Urnfield culture

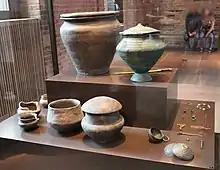
contents, 9th century BC, Germany.

Large hoards of sickles dating from the Bronze Age have been excavated across central Europe which feature a range of cast markings. An analysis of the Frankleben hoard and other sickle hoards from Germany dating from the Tumulus and Urnfield periods found that markings on the sickles constitute a numeral system related to the lunar calendar. According to the Halle State Museum of Prehistory: